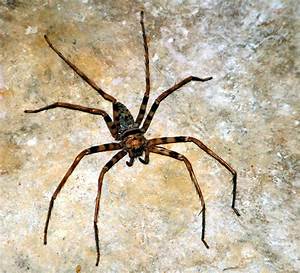
Label: spider